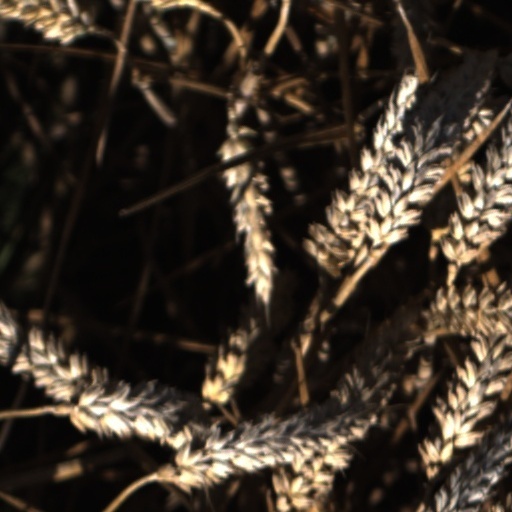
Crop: wheat